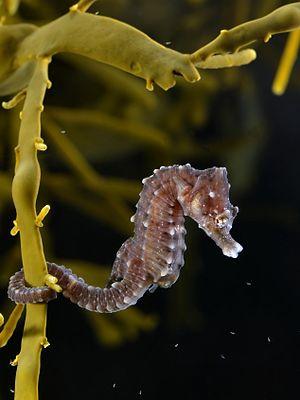
Hippocampus hippocampus, l'Hippocampe à museau court, est une espèce de poissons de la famille des Syngnathidae et du genre Hippocampus.
Les Hippocampes, du grec ἵππος, híppos, « cheval » et de κάμπος, kámpos, « poisson marin », aussi appelés familièrement chevaux de mer, sont un genre de poissons à nageoires rayonnées de la famille des Syngnathidae. Une cinquantaine d'espèces se répartissent dans les eaux tempérées et tropicales partout dans le monde. Comme beaucoup de poissons, ils souffrent de la destruction de leur habitat et de la surpêche liée au braconnage.
Voici une liste des espèces de poissons rencontrés dans la mer Méditerranée.